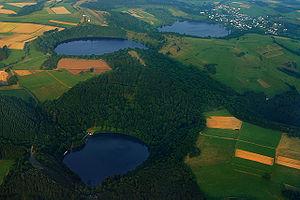
L'Eifel volcanique est une région de l'Eifel qui se caractérise par son passé géologique et par des activités volcaniques toujours visibles : les maars, des coulées et des bombes de lave et des cratères comme au lac de Laach, à proximité de l'abbaye de Maria Laach. Celui-ci, d'ailleurs, démontre que cette région est toujours en activité volcanique.
Daun est une ville de l'arrondissement de Vulkaneifel dans la région volcanique de l'Eifel dans le land de Rhénanie-Palatinat en Allemagne.